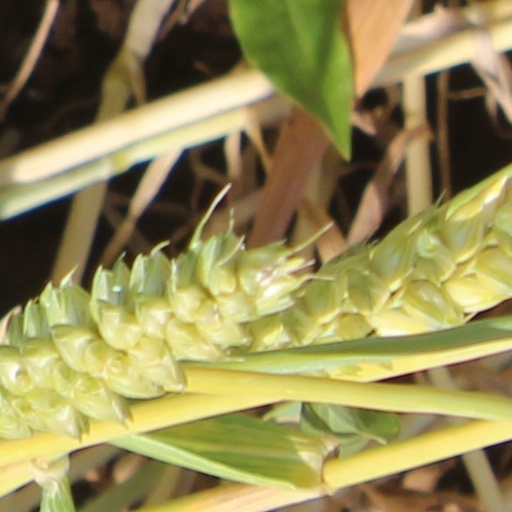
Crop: wheat